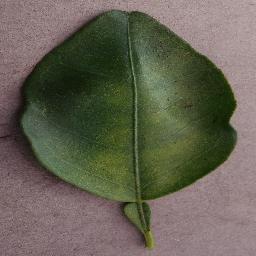
Label: Orange___Haunglongbing_(Citrus_greening)